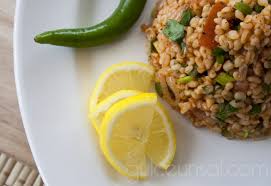
Yemek: kisir